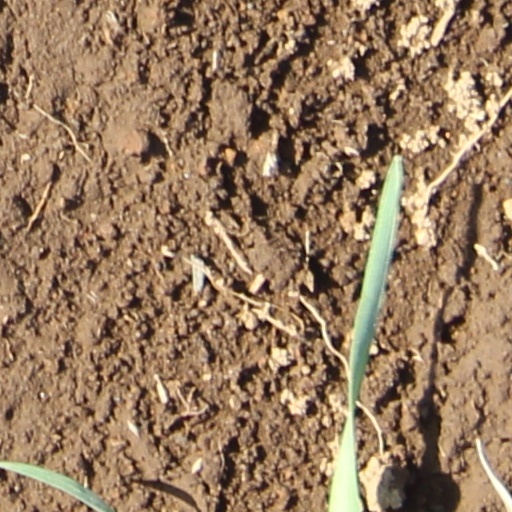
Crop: wheat